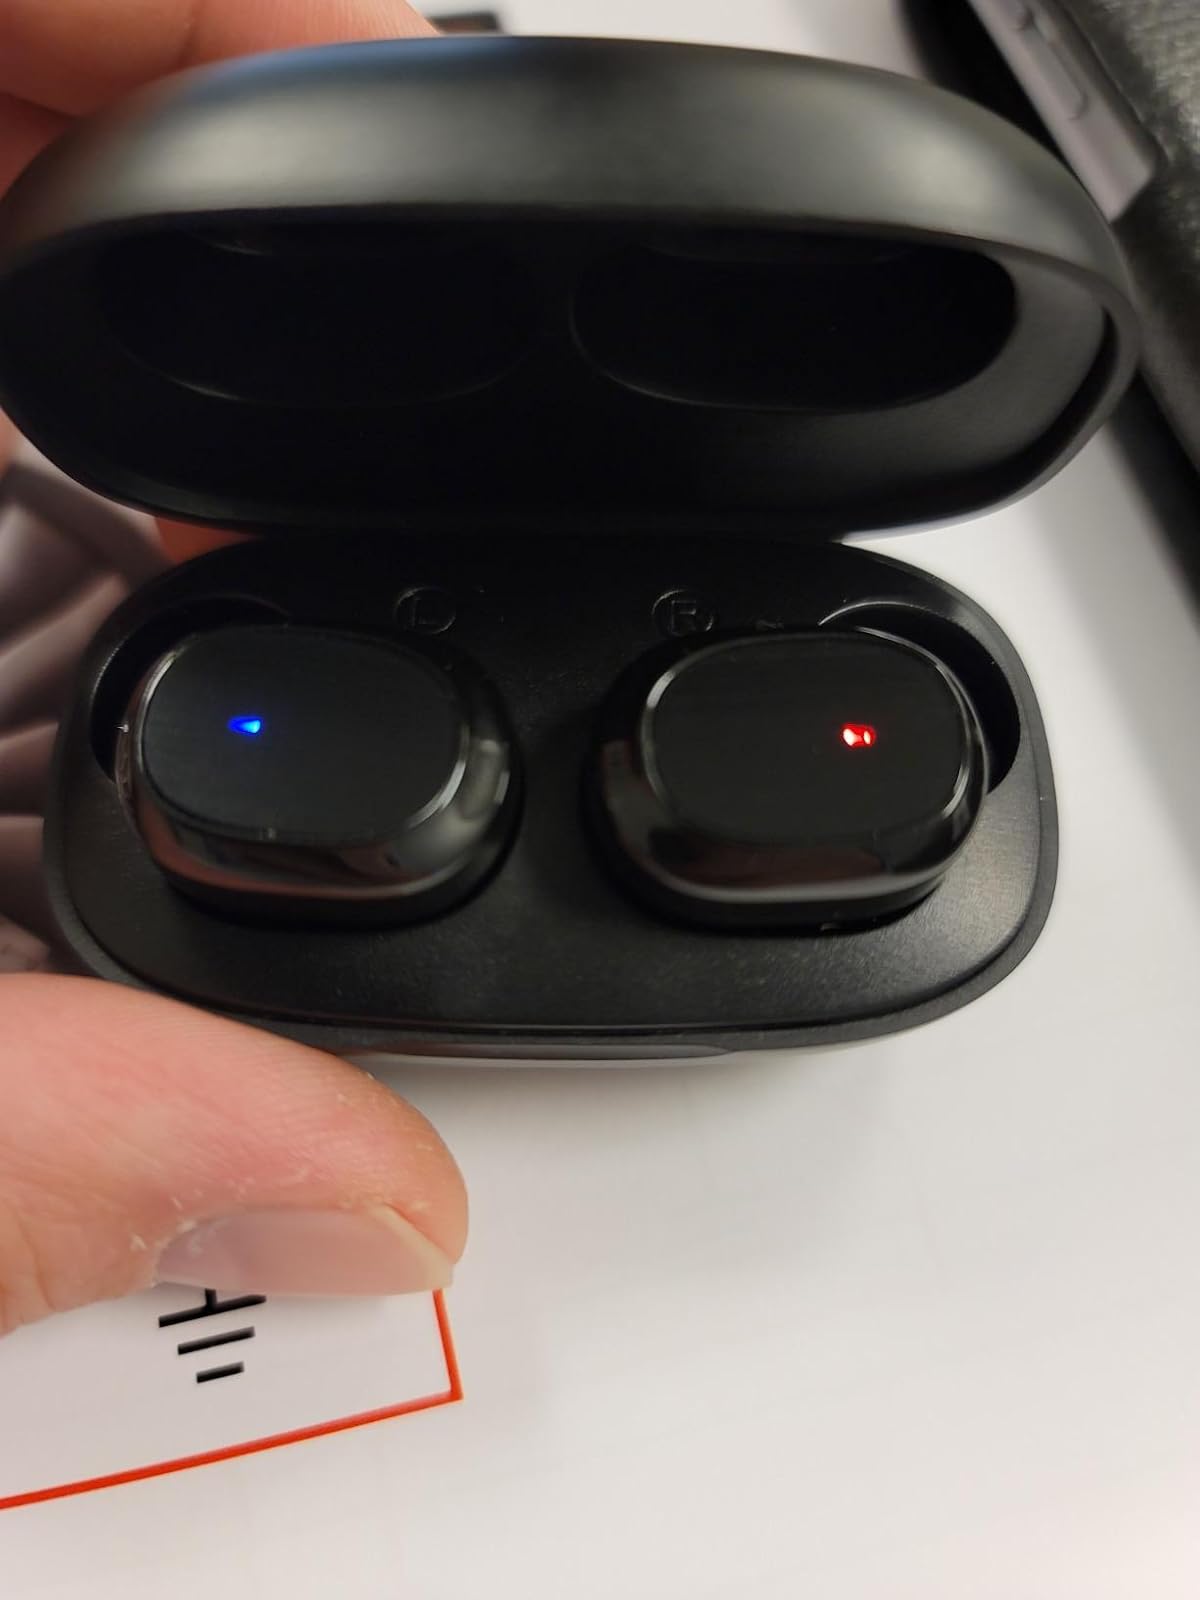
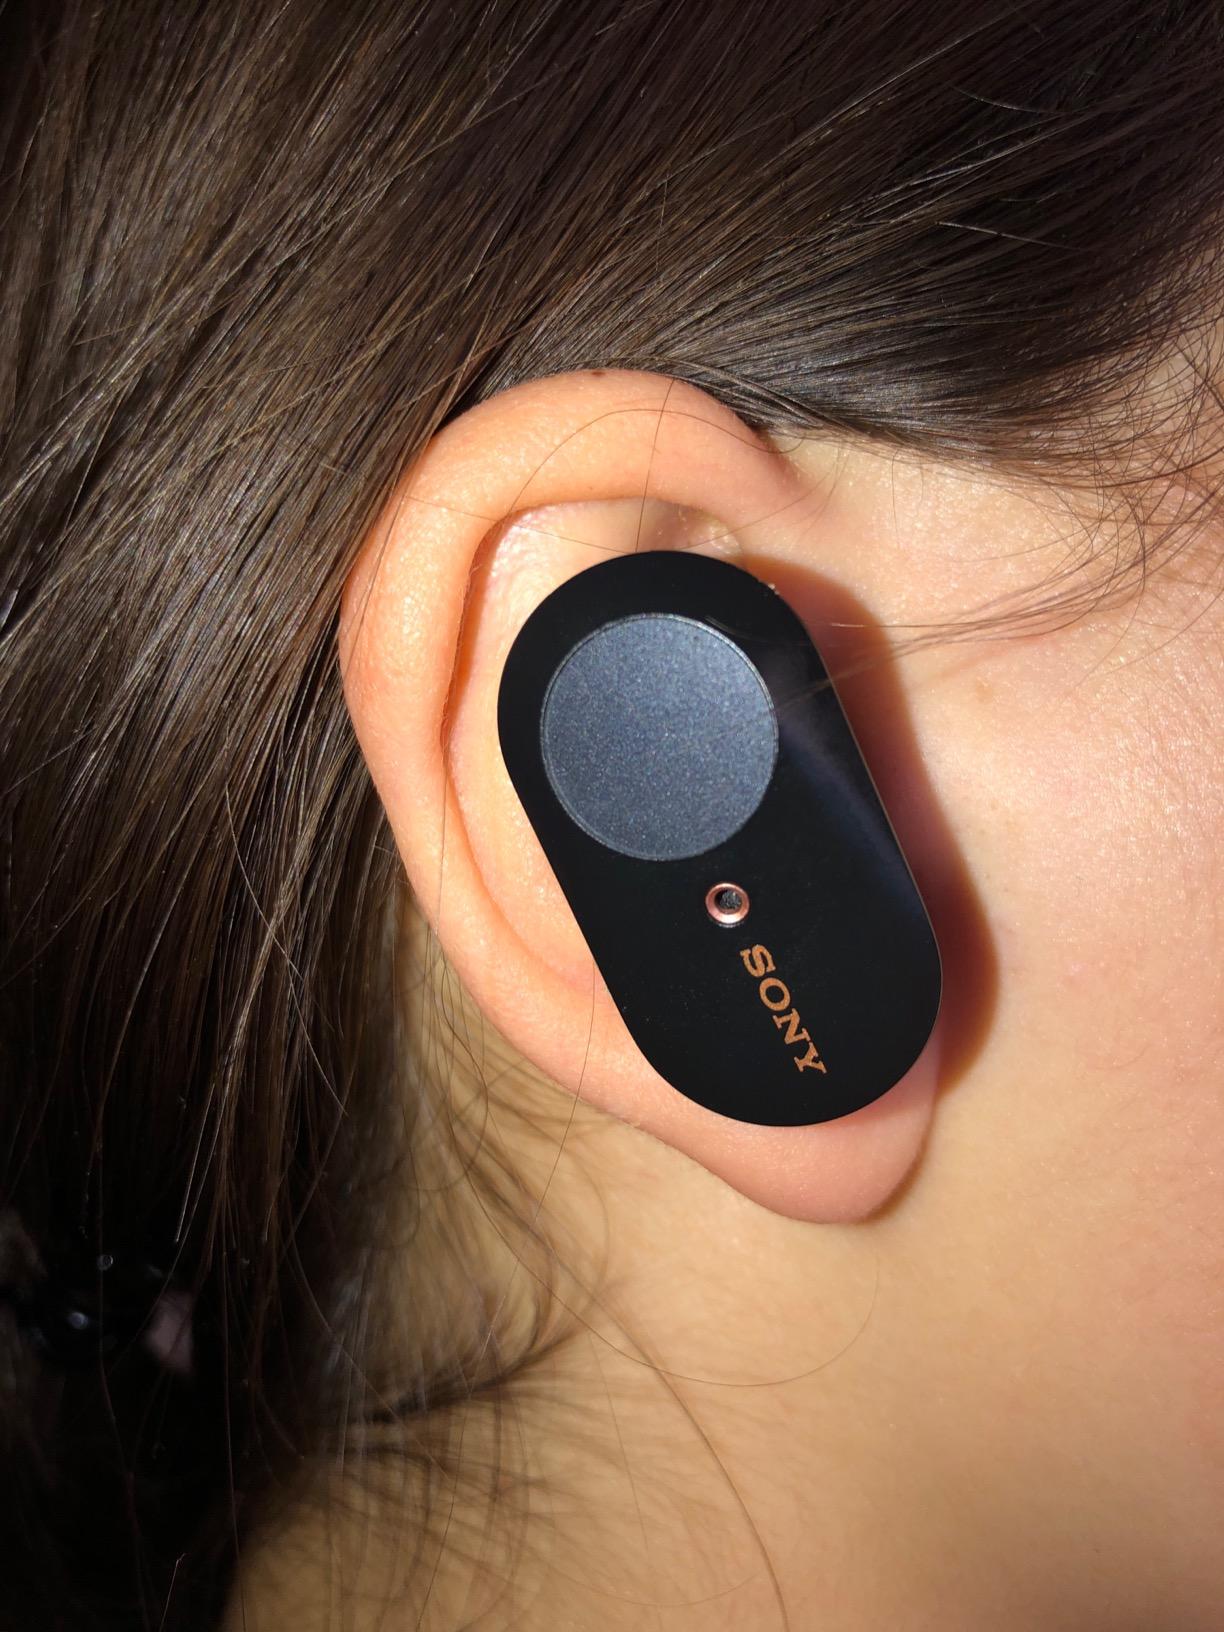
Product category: earbuds
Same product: no